1942–43 Georgetown Hoyas men's basketball team

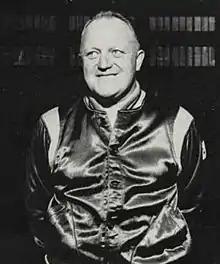
Georgetown head coach Elmer Ripley, from the 1943 edition of "Ye Domesday Book".

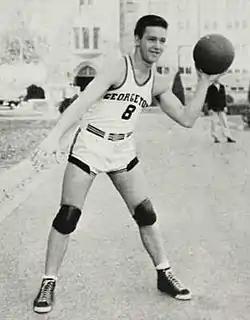
Guard Dan Kraus, from the 1943 edition of "Ye Domesday Book".

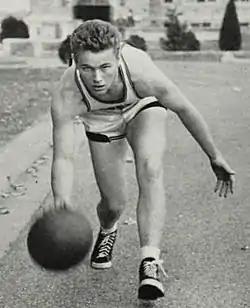
Guard Billy Hassett, from the 1943 edition of "Ye Domesday Book".

The 1942–43 Georgetown Hoyas men's basketball team represented Georgetown University during the 1942–43 NCAA college basketball season. Elmer Ripley coached it in his seventh of ten seasons as head coach; it was also the fifth and final season of his second of three stints at the helm. The team returned to Tech Gymnasium – where Georgetown had played its home games from 1929 to 1940 – on the campus of McKinley Technical High School in Washington, D.C., for its home games. It finished with a record of and became the first Georgetown team in history to participate in a post-season tournament, advancing to the final game of the NCAA tournament, losing to Wyoming. Its youth and inexperience led it to be nicknamed the "Kiddie Korps."